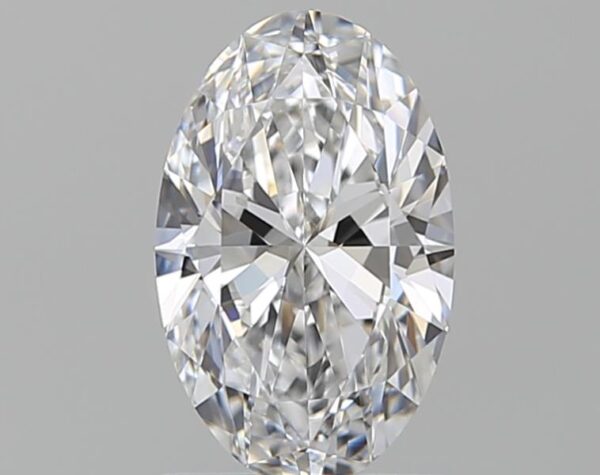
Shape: oval
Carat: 1
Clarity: VVS1
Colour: D
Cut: EX
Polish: EX
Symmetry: VG
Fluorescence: F
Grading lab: GIA
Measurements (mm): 8.58 x 5.39 x 3.27